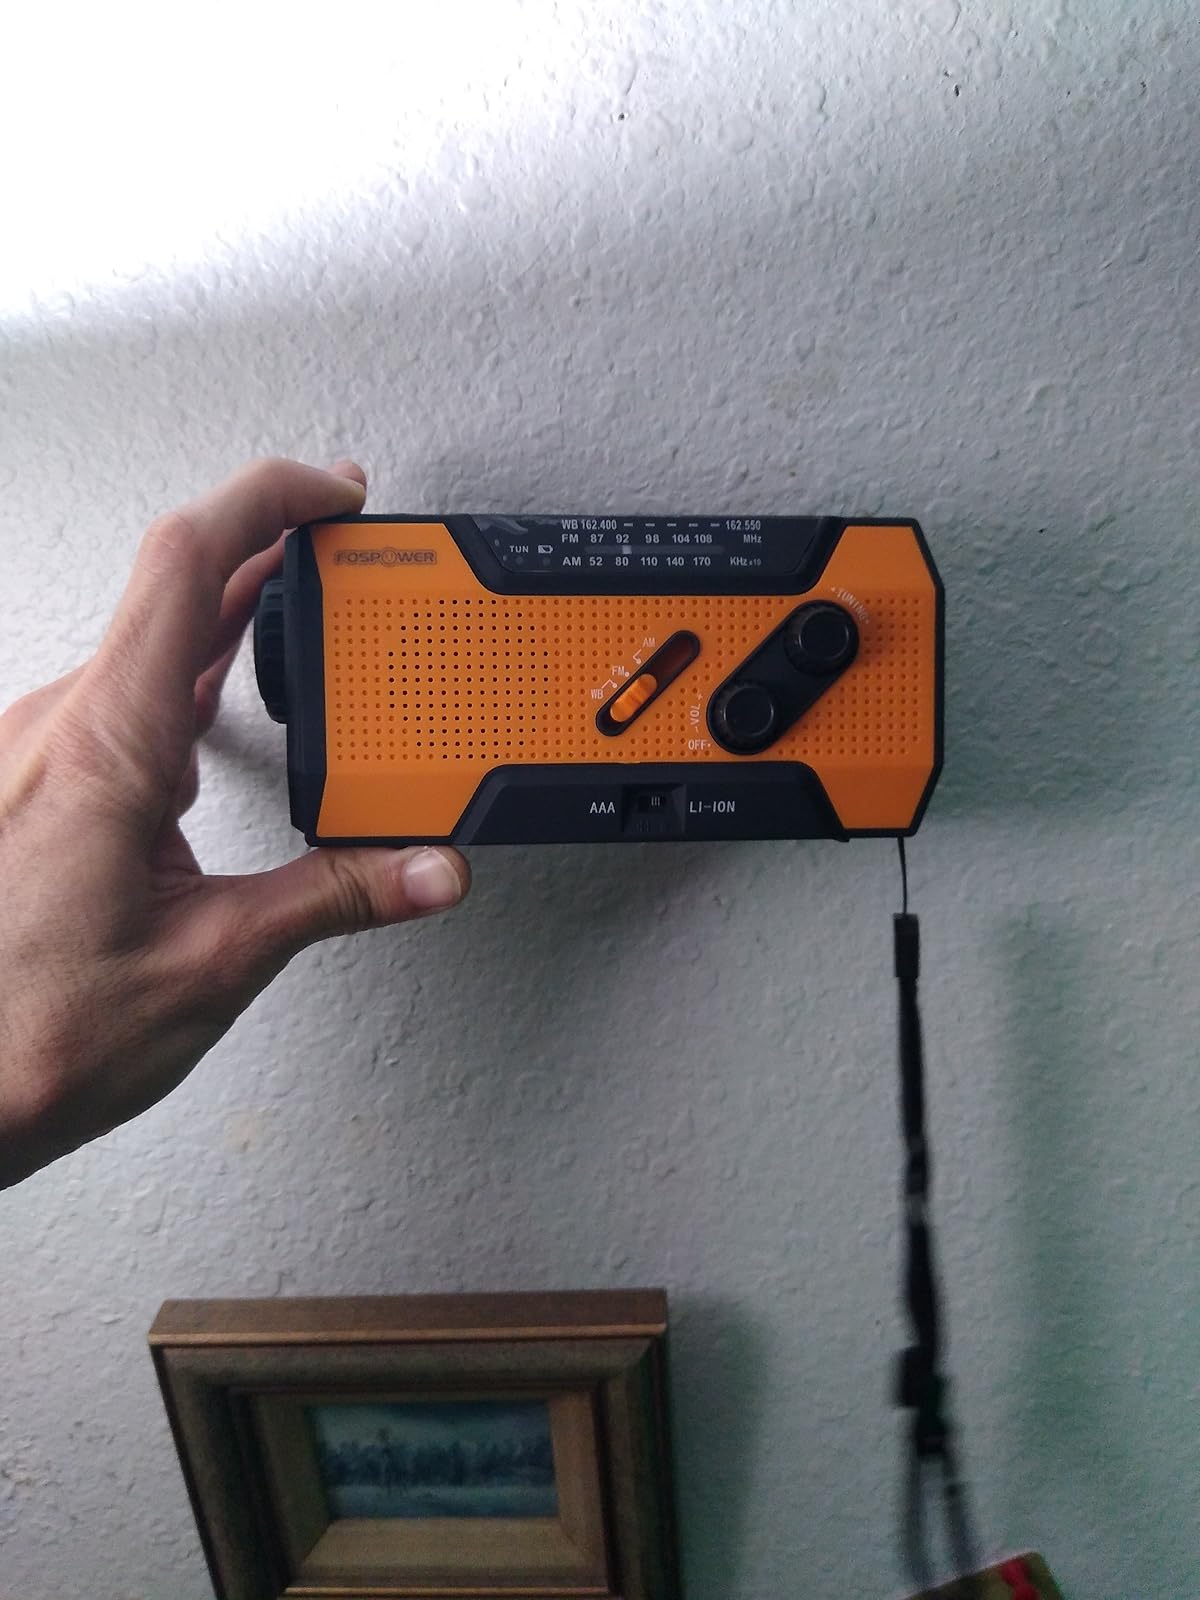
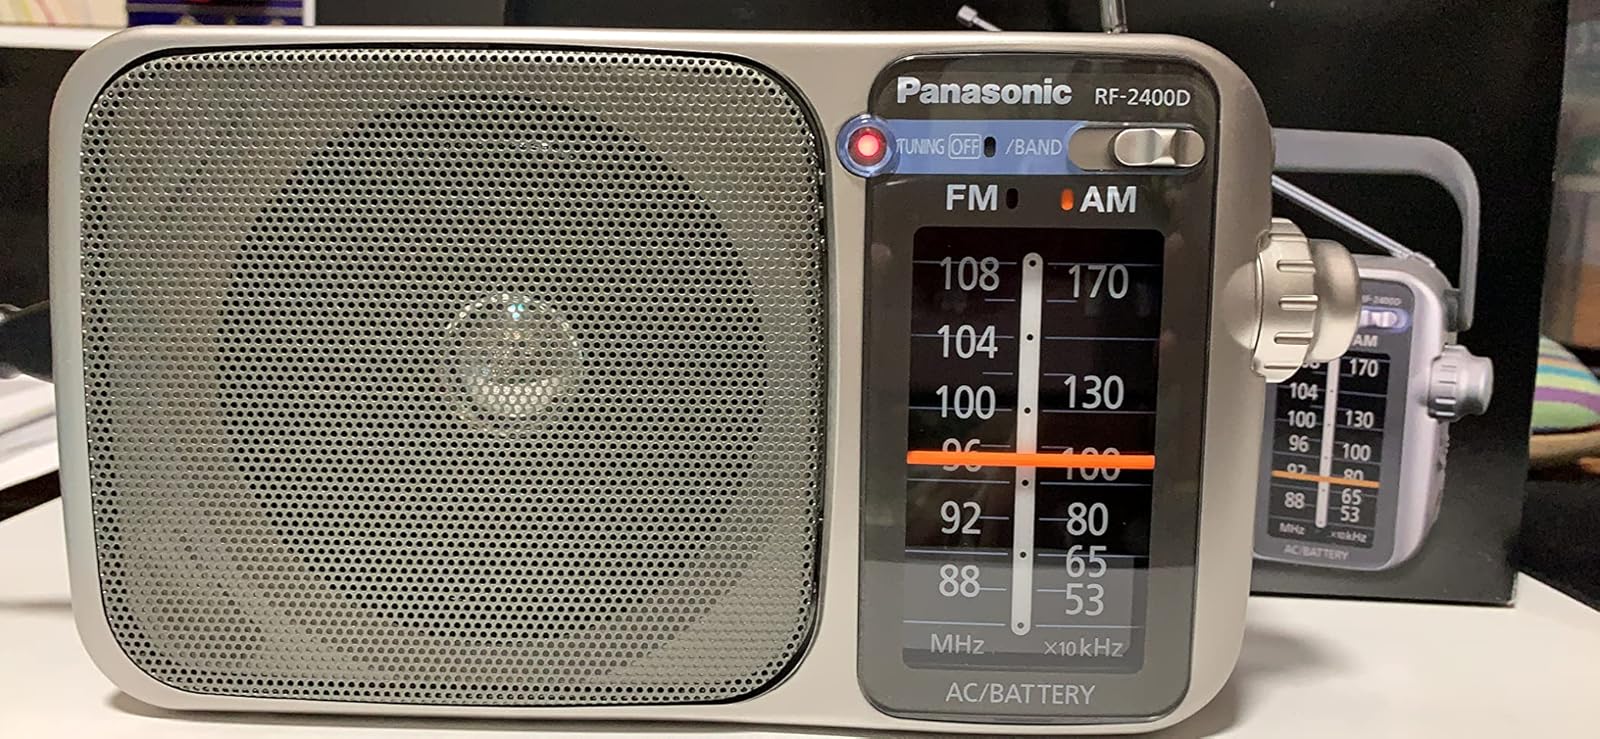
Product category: radio
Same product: no